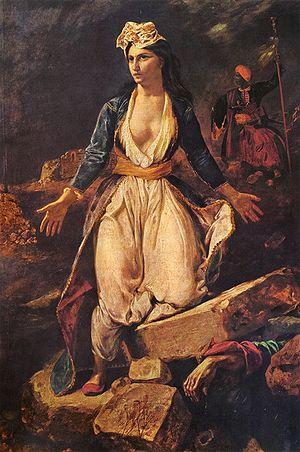
Eugène Delacroix est un peintre français né le 26 avril 1798 à Charenton-Saint-Maurice et mort le 13 août 1863 à Paris.
Le siège de Missolonghi de 1825-1826 est un épisode déterminant de la guerre d'indépendance grecque, car il a été un facteur essentiel du basculement de l’opinion européenne en faveur de l’indépendance grecque. Son importance est aussi politique que militaire.
La Grèce ottomane est le terme utilisé pour désigner la période de domination ottomane de l'histoire de la Grèce. La majeure partie de la Grèce faisait alors partie de l’Empire ottoman, dès le XIVᵉ siècle, avant même donc la chute de Constantinople, et jusqu’à la fin de la guerre d'indépendance grecque au début des années 1830.
1ᵉʳ janvier : le général Antonio José de Sucre est élu premier président à vie de la nouvelle république de Bolivie.
15 avril, Madagascar : le roi du Boina Andriantsoli, à nouveau battu par Radama Iᵉʳ, se retire à Mayotte. Il se réfugie à Zanzibar de 1826 à 1828 tandis que sa sœur Oantitsi est proclamée reine de Boina par les chefs sakalaves.
Le Lycée franco-hellénique Eugène-Delacroix est un établissement scolaire situé à Agía Paraskeví, dans la banlieue nord-est d’Athènes, en Grèce.
L’expédition de Morée est le nom donné à l’intervention terrestre de l’armée française dans le Péloponnèse entre 1828 et 1833, lors de la guerre d'indépendance grecque, afin de libérer la région des forces d'occupation turco-égyptiennes. Elle est également accompagnée d'une expédition scientifique mandatée par l'Institut de France.